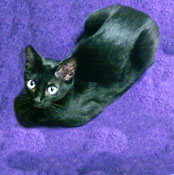
Animal: cat
Breed: bombay